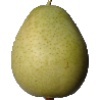
Label: Pear 1